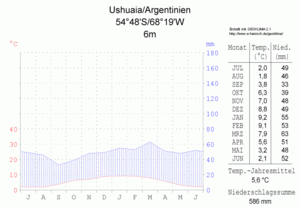
Argentina / Geografi / Klima
Klimadiagram over Ushuaia
Argentina, officielt Den Argentinske Republik, er et land i det sydlige Sydamerika. Det grænser op til Chile i vest, Bolivia og Paraguay i nord, Brasilien i nordøst, Uruguay og Atlanterhavet i øst, og Drakestrædet i syd. Argentina er med sine 2.780.400 km² det ottende største land i verden, det fjerde største land i Amerika og det næststørste land i Sydamerika. Befolkningsmæssigt er Argentina det tredjestørste land i Sydamerika. Det er desuden verdens største spansktalende land. Argentina består af 23 provinser samt den autonome by Buenos Aires, der også er landets forbundshovedstad. Buenos Aires er et af de største, centrale industriområder i Amerika og anses som et af de største kulturcentre i verden, hvorfra blandt andet tangoen opstod. Provinserne og hovedstaden har egne forfatninger, men er underlagt et føderalt system. Argentina gør krav på dele af Antarktis, Falklandsøerne, og South Georgia og South Sandwich Islands. På grund af den store udstrækning fra nord til syd har de forskellige landsdele op til flere klima- og vegetationszoner. Navnet Argentina kommer fra det latinske ord for sølv, "argentum".